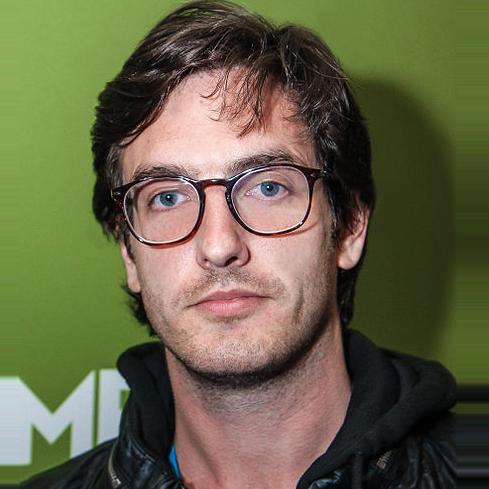
Age: 28